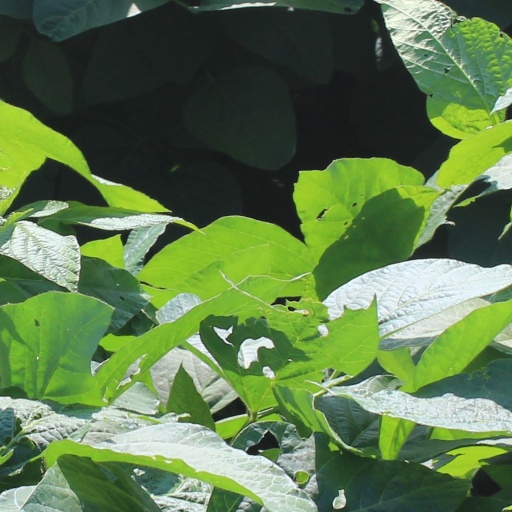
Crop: soybean